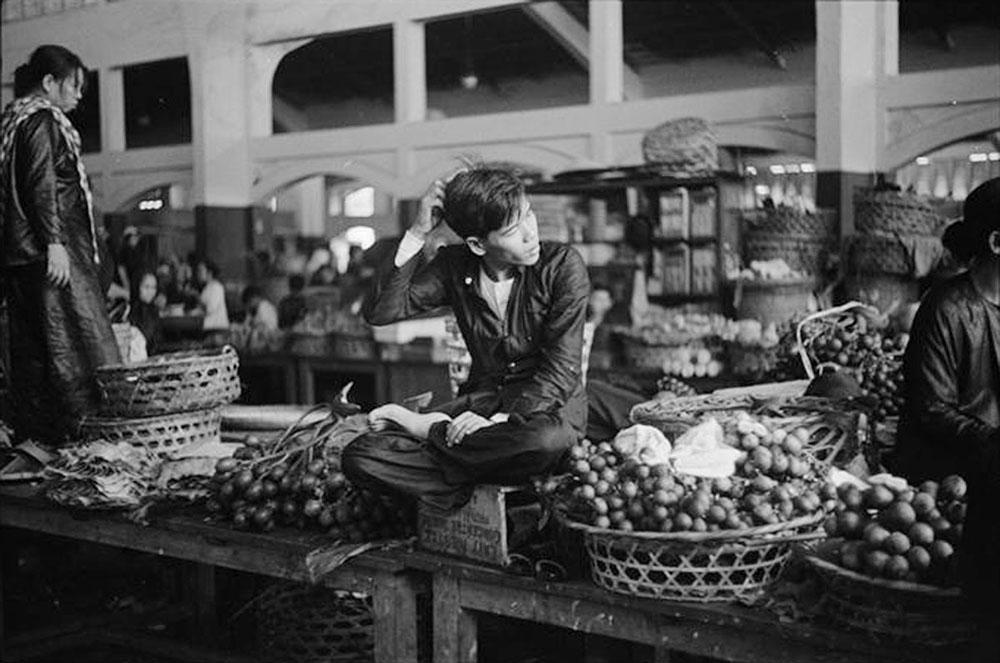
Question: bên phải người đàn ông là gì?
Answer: bên phải người đàn ông là một buồng cau